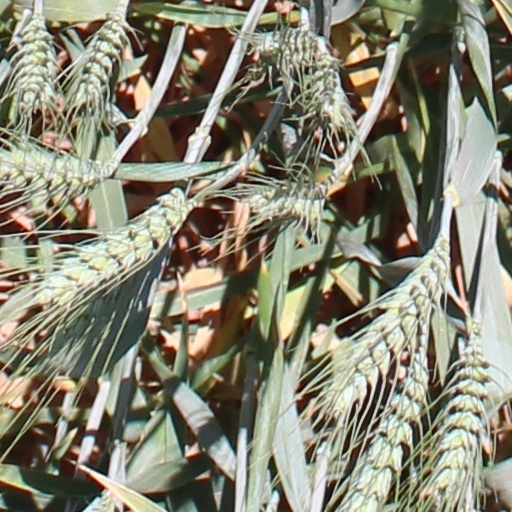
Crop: wheat